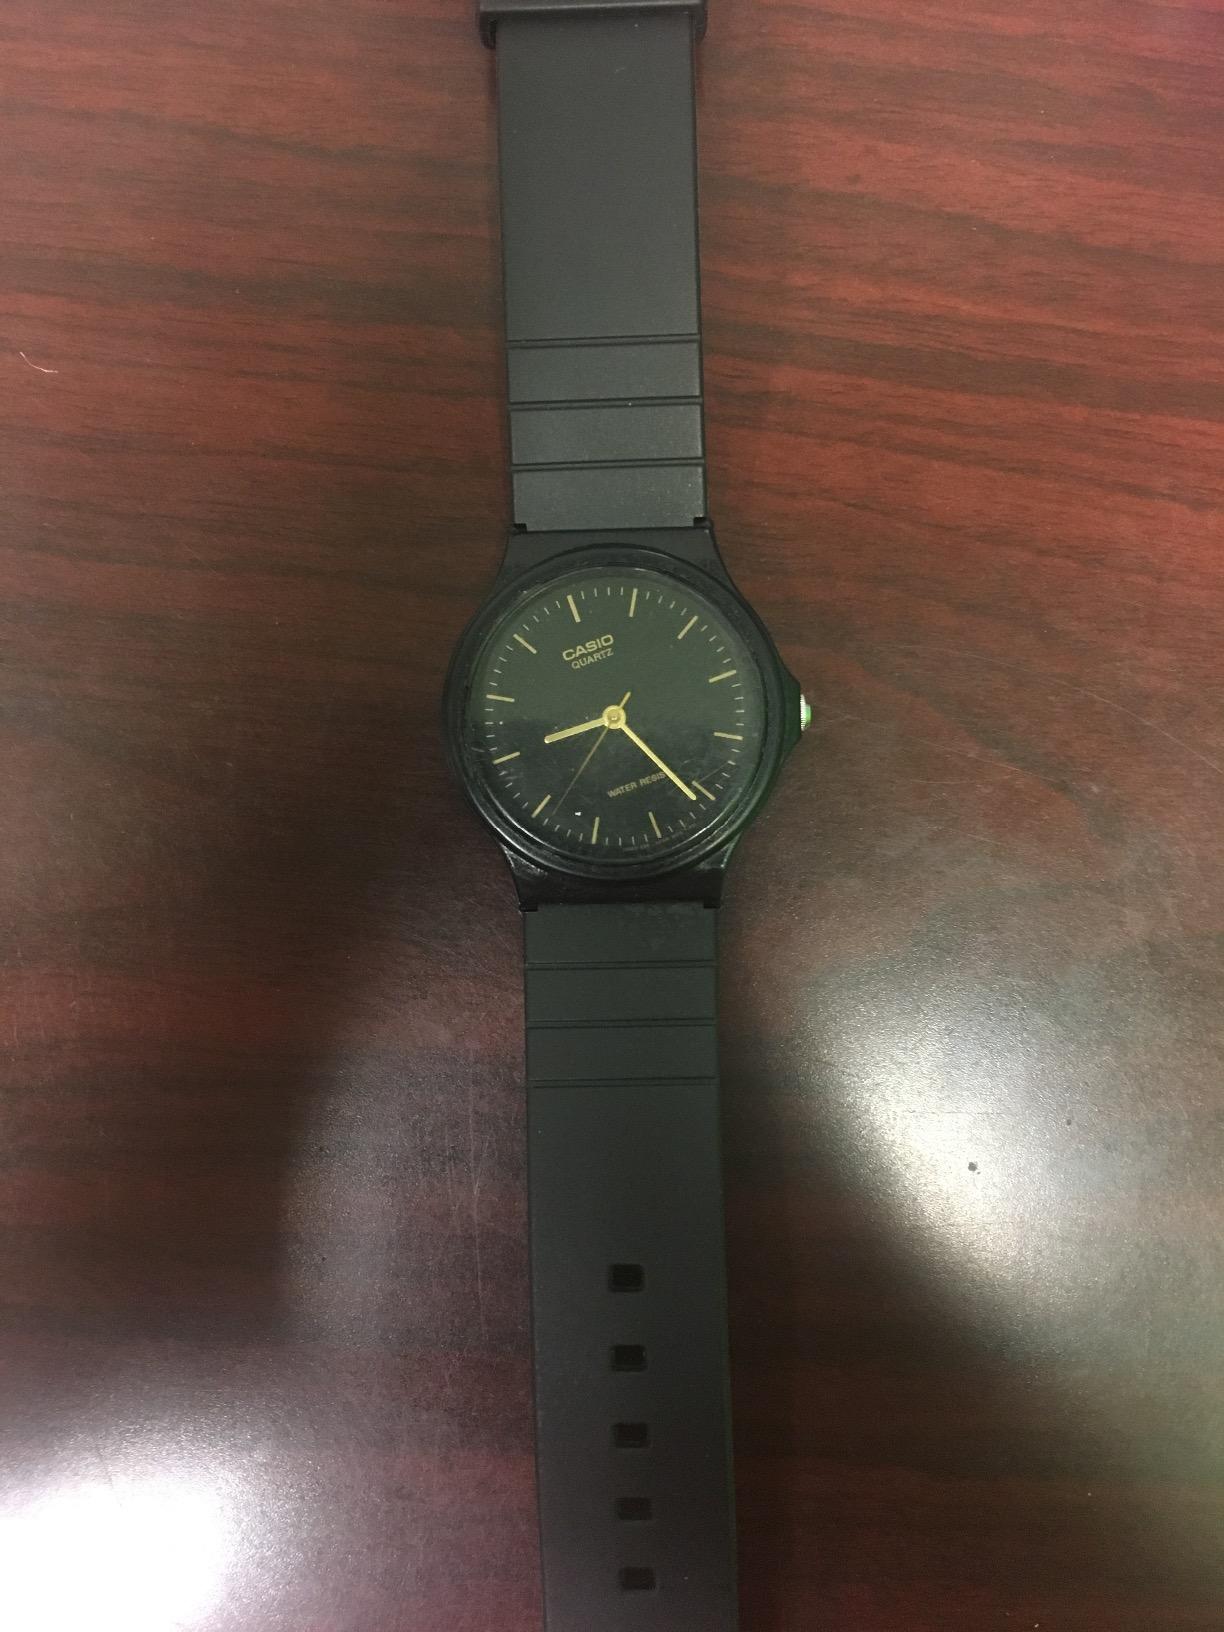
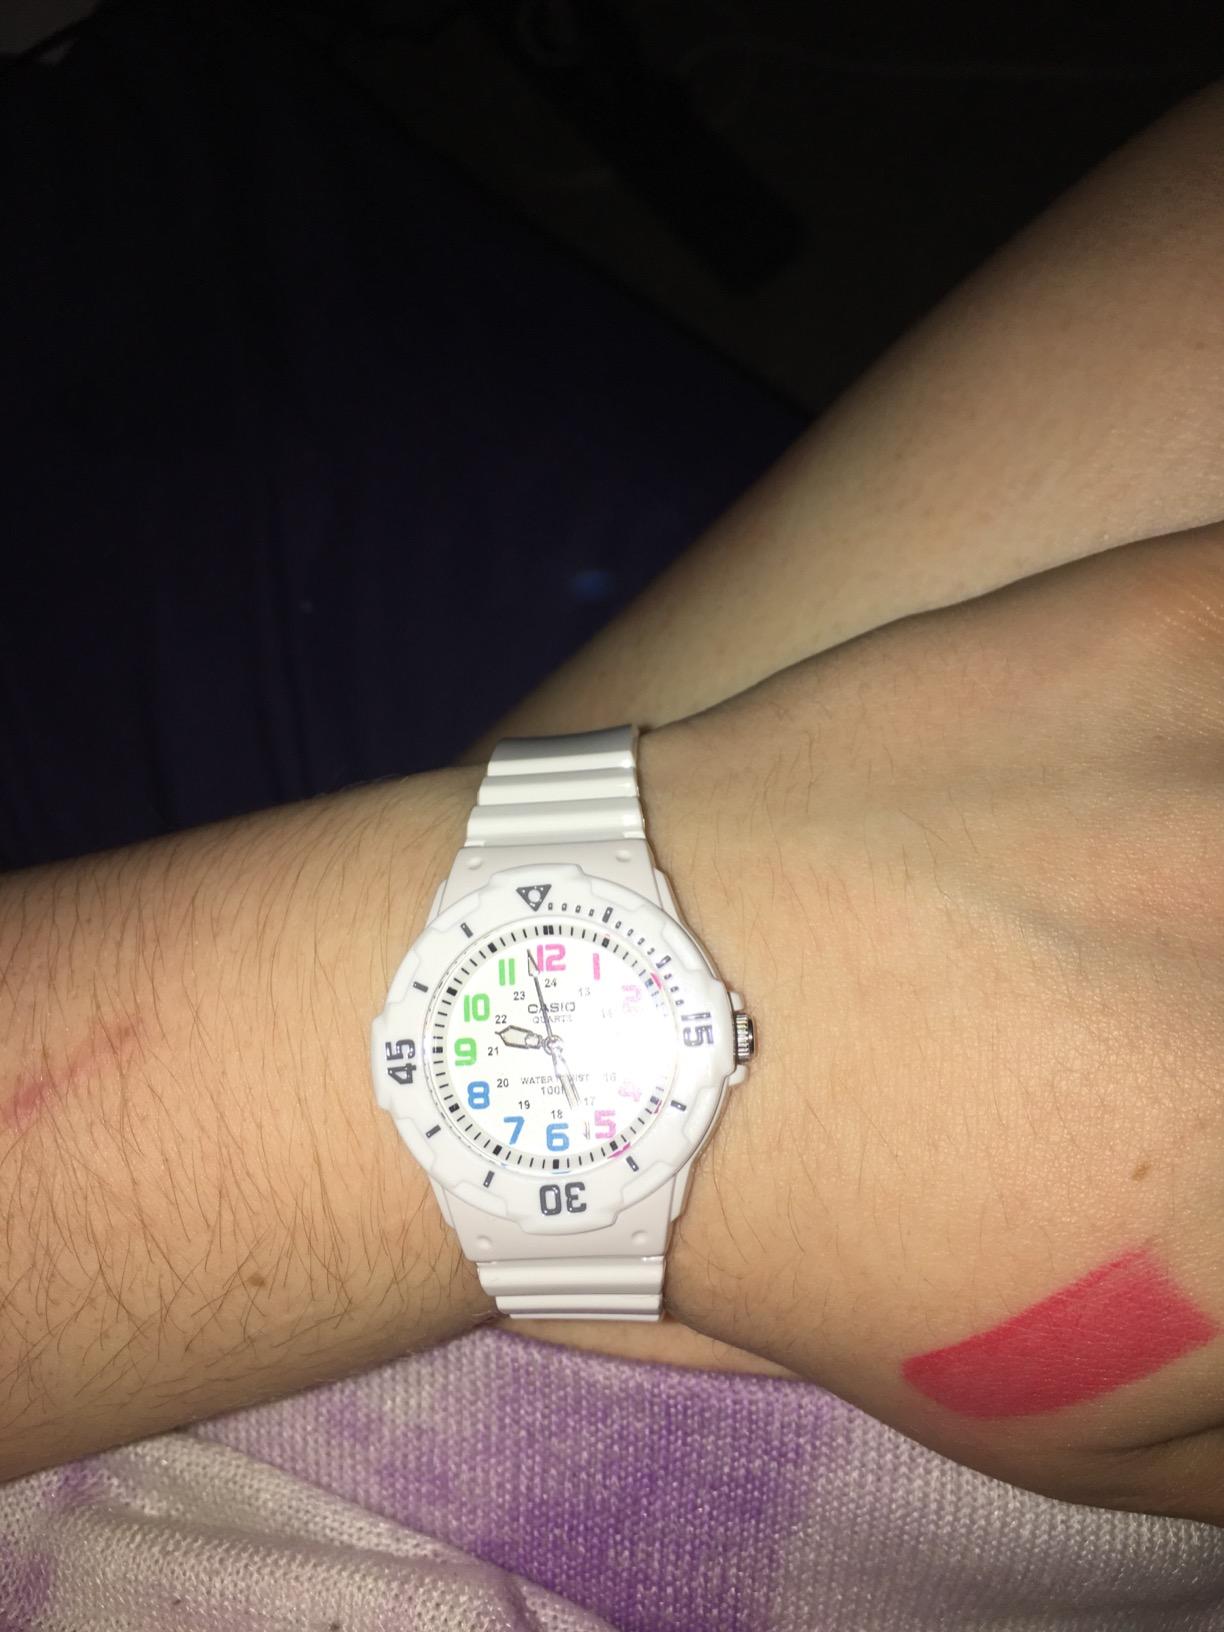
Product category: accessories_watch
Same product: no